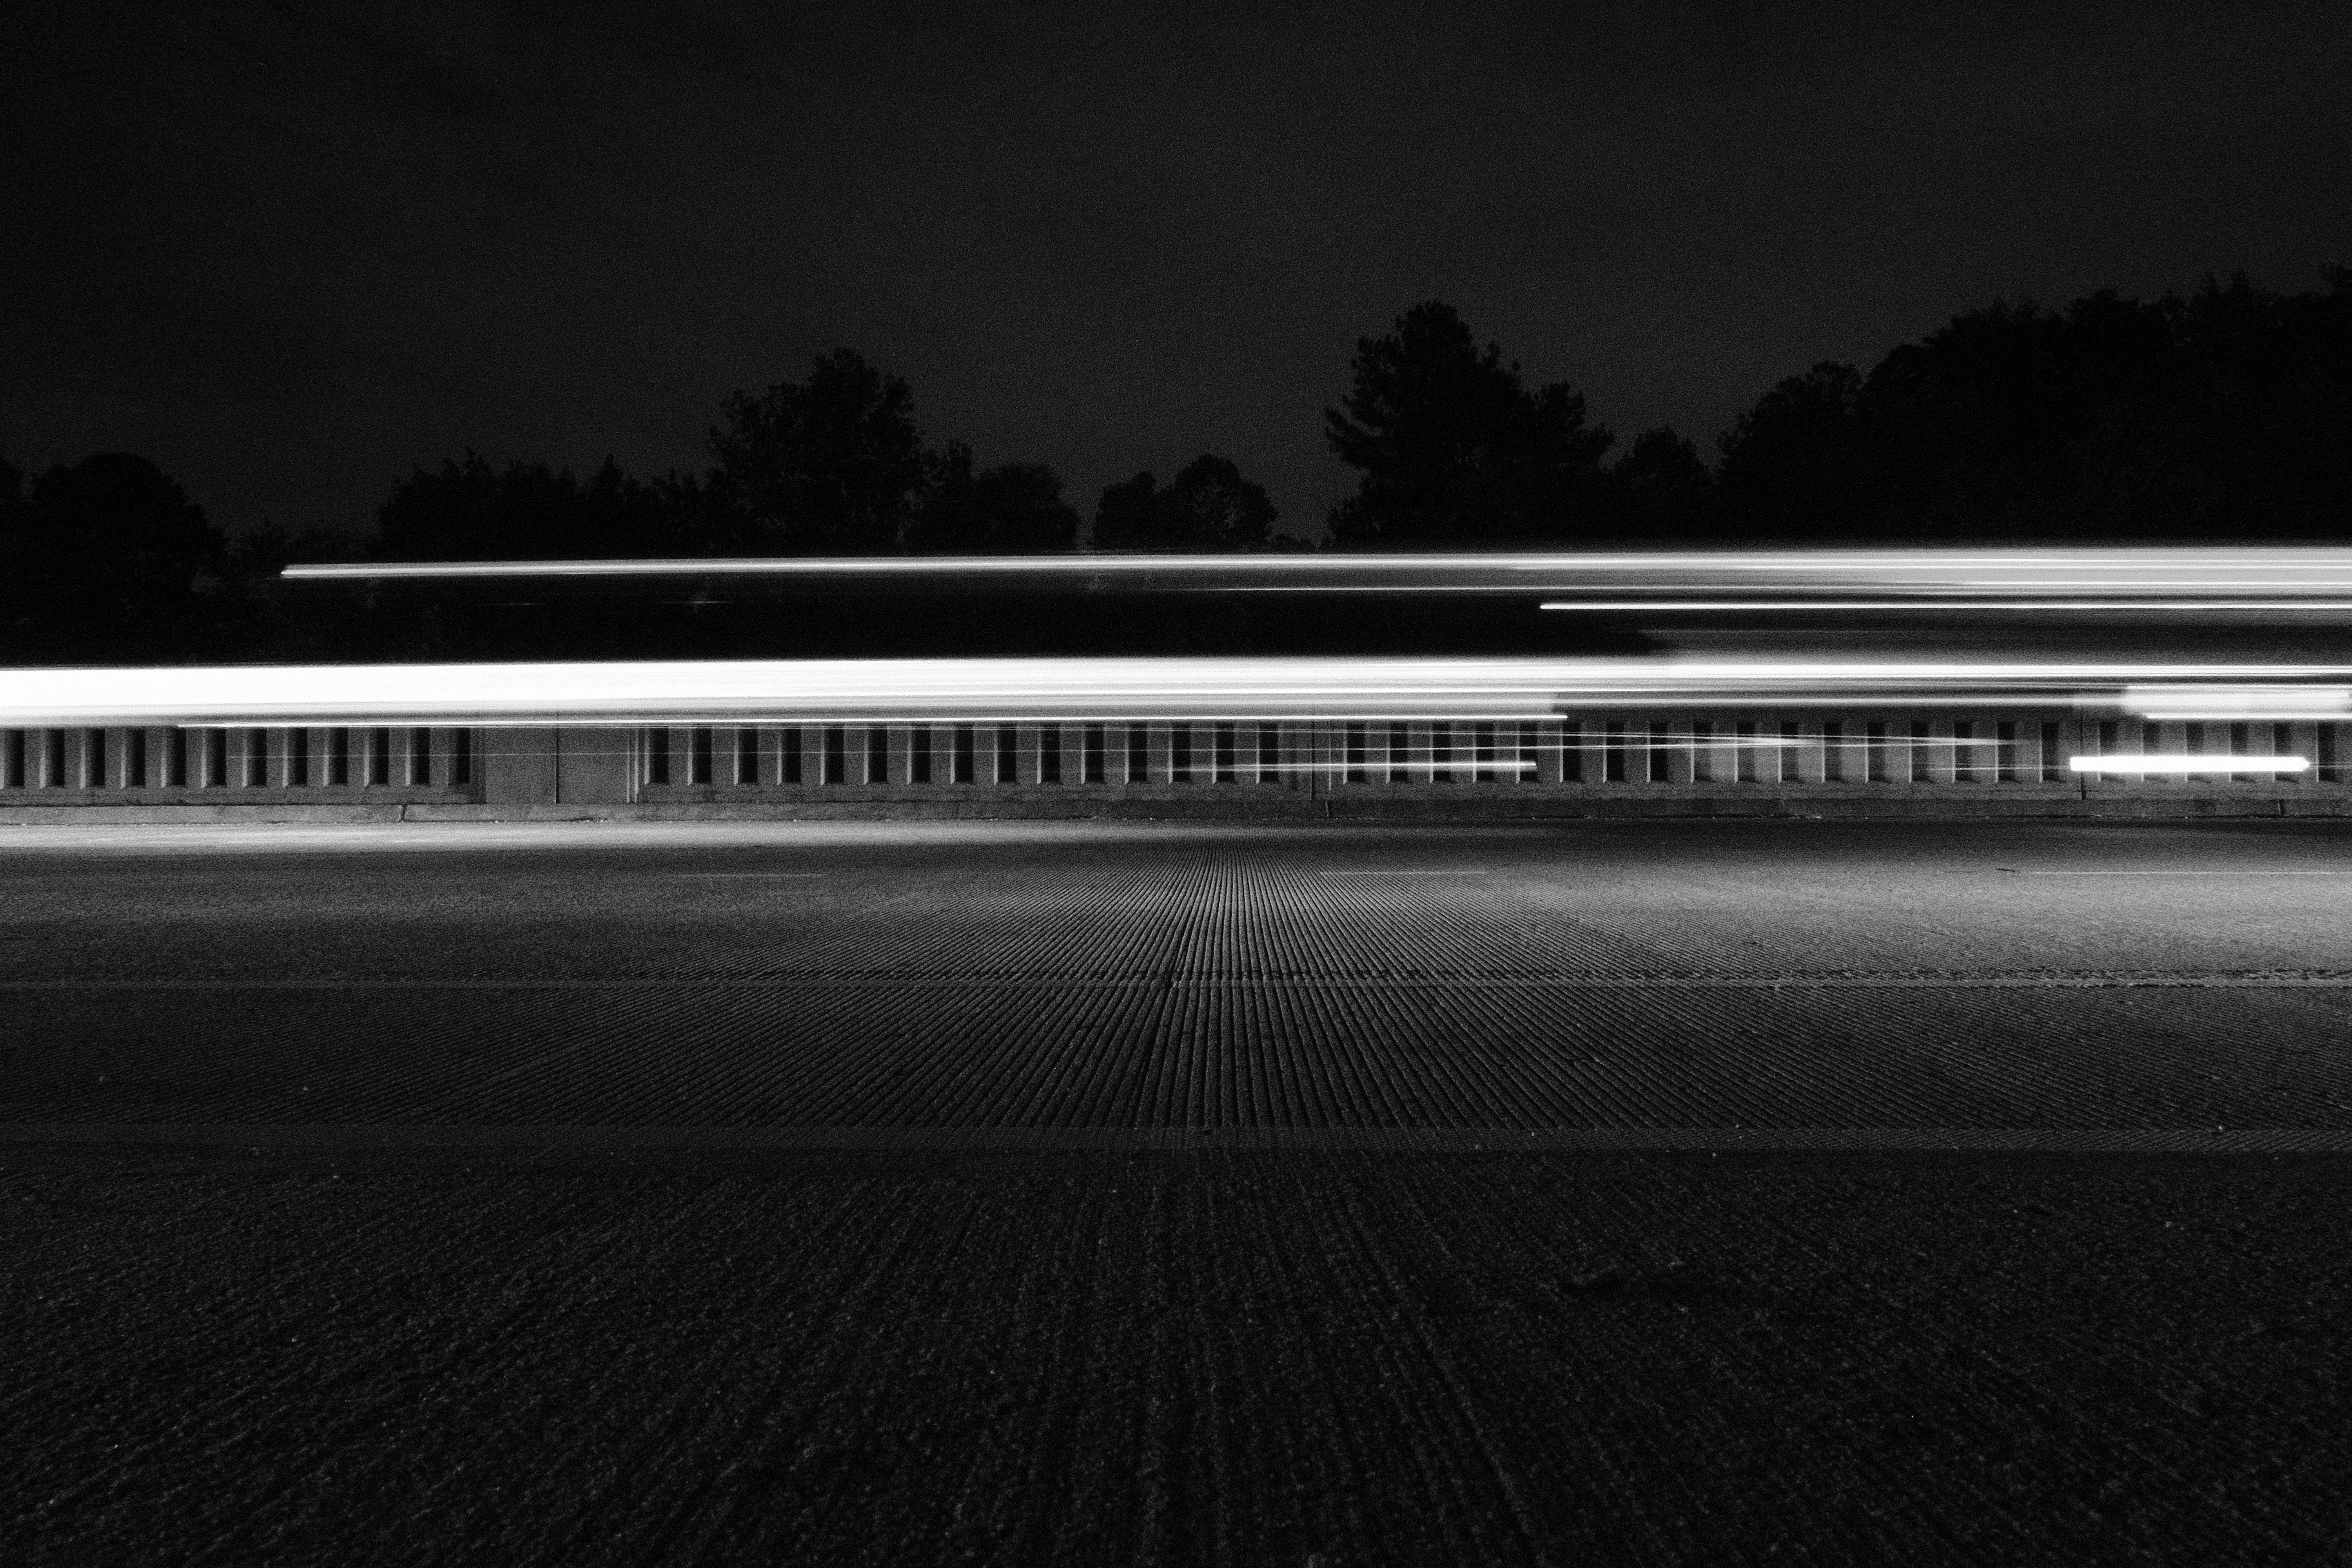
light, black and white, white, night, driving, line, reflection, darkness, black, monochrome, lighting, shape, monochrome photography, automotive exterior